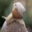
Label: snail